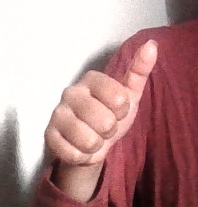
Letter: aleff